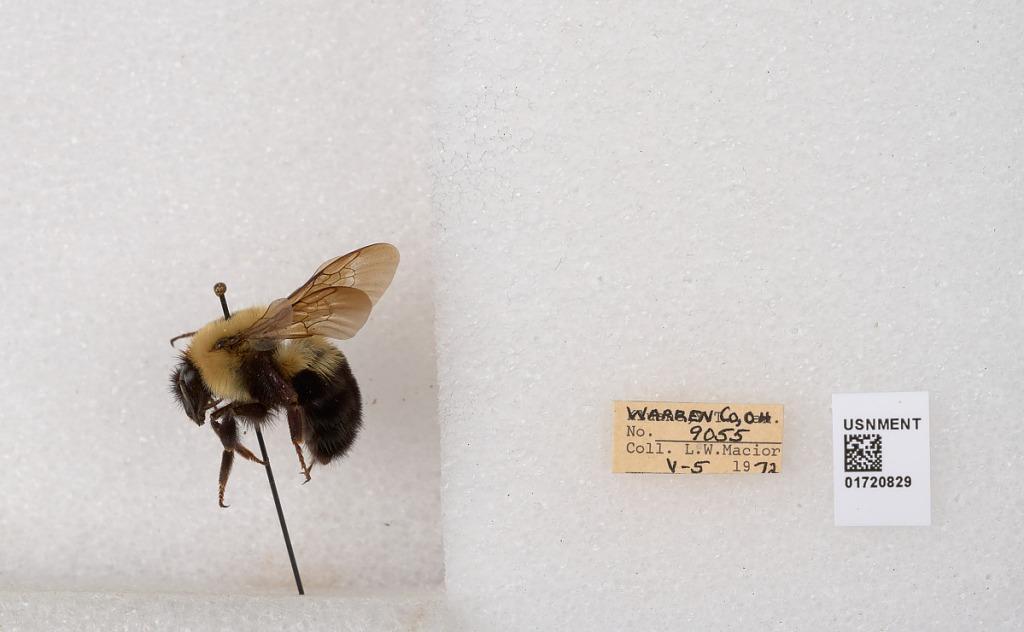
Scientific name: Bombus bimaculatus Cresson
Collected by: L. Macior
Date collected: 1972-5-5
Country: United States
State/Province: Ohio
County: Warren
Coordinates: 39.4276, -84.1668